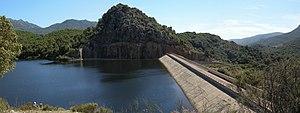
Barrage de l'Ortolo (Corse-du-Sud) vu de la rive nord
Le lac de l'Ortolo est un lac de barrage de Corse-du-Sud situé sur l'Ortolo à cheval sur les communes de Sartène, Foce et Levie. C'est une retenue d'eau destinée à assurer les besoins de la région pendant la période estivale